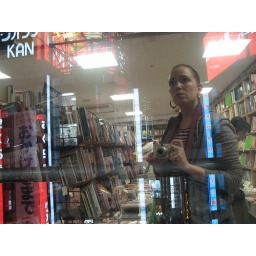
taken from 7th floor window reflection of a bookstore in Shinjuku